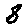
Label: 8